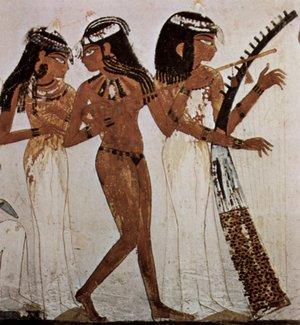
Rahonem est une femme de l'Ancien Empire. Gouvernante des épouses secondaires, elle dirige aussi, selon les inscriptions retrouvées sur sa tombe, une troupe de chanteuses et de joueuses de tambûr. Elle possède en cette qualité le titre de prêtresse-musicienne comme Penthélia, la prêtresse de Ptah.
La musique égyptienne a toujours été une partie importante de la culture égyptienne. Les premiers instruments de musique remontent à la période prédynastique, mais les preuves sont plus solidement attestées durant l'Ancien Empire lorsque des harpes, flûtes et clarinettes ont été jouées. Instruments à percussion, lyres et luths ont été ajoutés à des groupes musicaux au Moyen Empire. Les cymbales accompagnent souvent les chants et la danse.
Il est malaisé de différencier un poème d'un chant quand on ne connaît l'œuvre que par son support écrit. Les égyptologues ont donc résolu le problème en appelant « chant » uniquement les textes dont il est spécifié qu'ils doivent être récités avec un accompagnement musical. Dès lors, il apparaît que le chant occupait une place importante en Égypte, comme en témoigne le rôle de premier plan qu'occupaient les musiciens-musiciennes et chanteurs-chanteuses dans la vie du temple. On a même retrouvé des chants entonnés au quotidien par des ouvriers pour se donner du cœur à l'ouvrage.